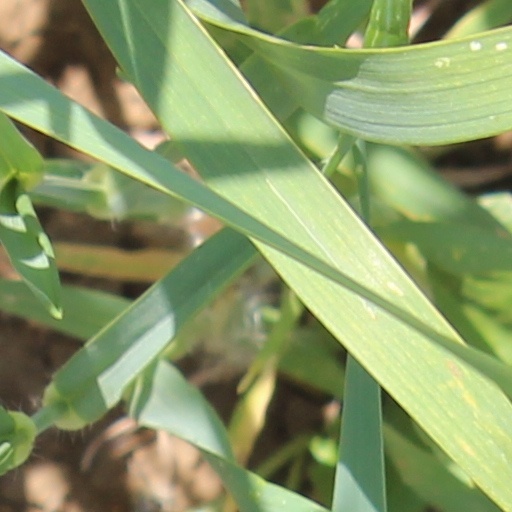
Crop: wheat